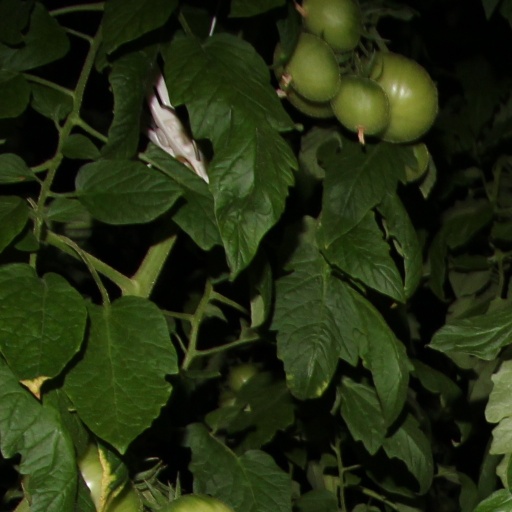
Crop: tomato